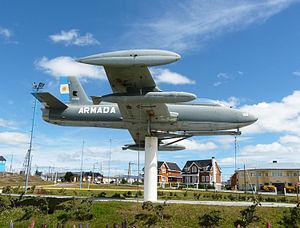
L'Aermacchi MB 326 est un avion d'entraînement avancé et d’appui tactique conçu en Italie dans les années 1950. Il a rencontré un succès certain puisqu'il a été utilisé par une quinzaine de pays différents et produit à 750 exemplaires, dont une partie sous licence en Australie, en Afrique du Sud ainsi qu'au Brésil.